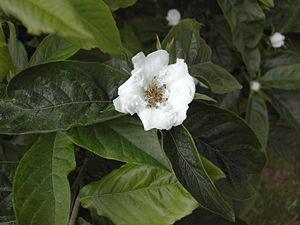
La rue des Néfliers est une rue bruxelloise formant la limite des communes d'Auderghem et de Watermael-Boitsfort. Elle est perpendiculaire à la rue des Pêcheries.
La nèfle est le fruit du Néflier commun, un arbre fruitier des pays froids. Ce fruit d'hiver, brun à cinq gros pépins, est consommé après les premières gelées d'automne, une fois blet.